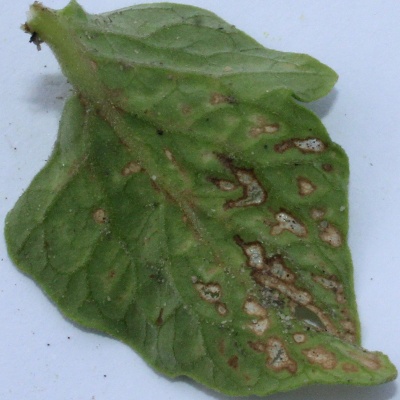
Crop: Tomato
Condition: septoria leaf spot